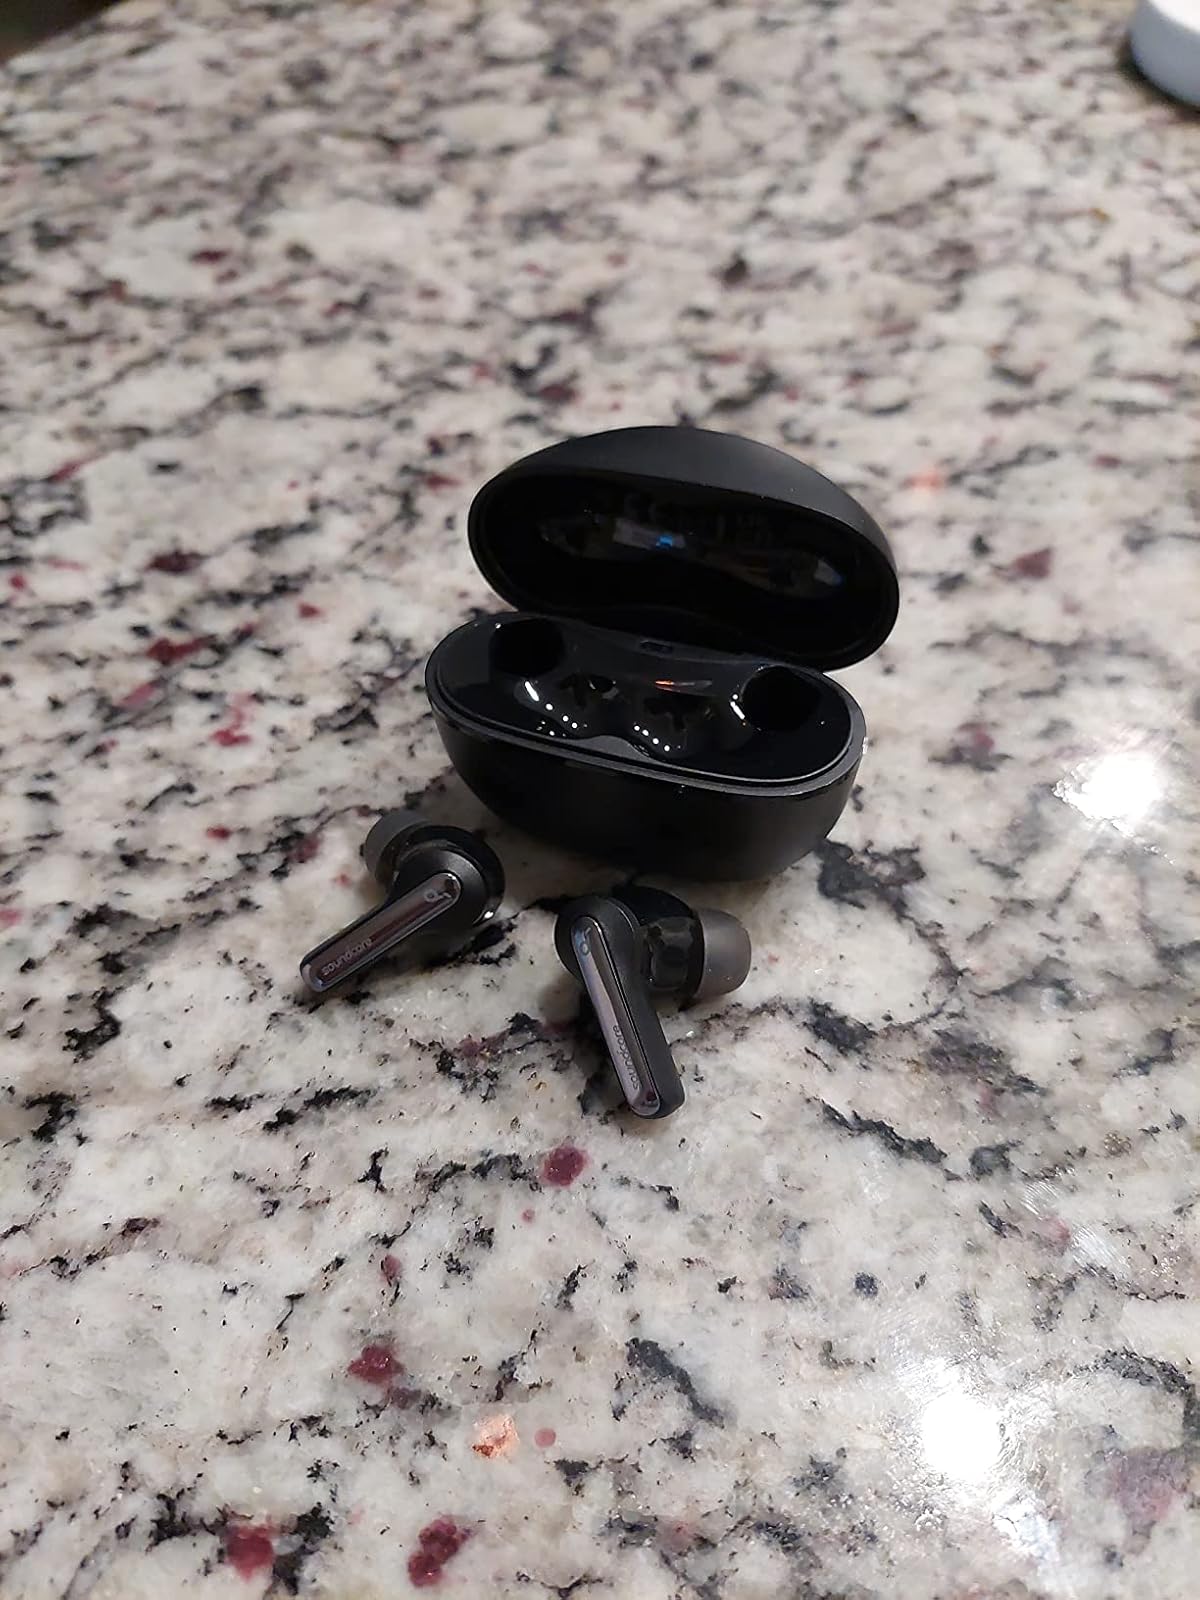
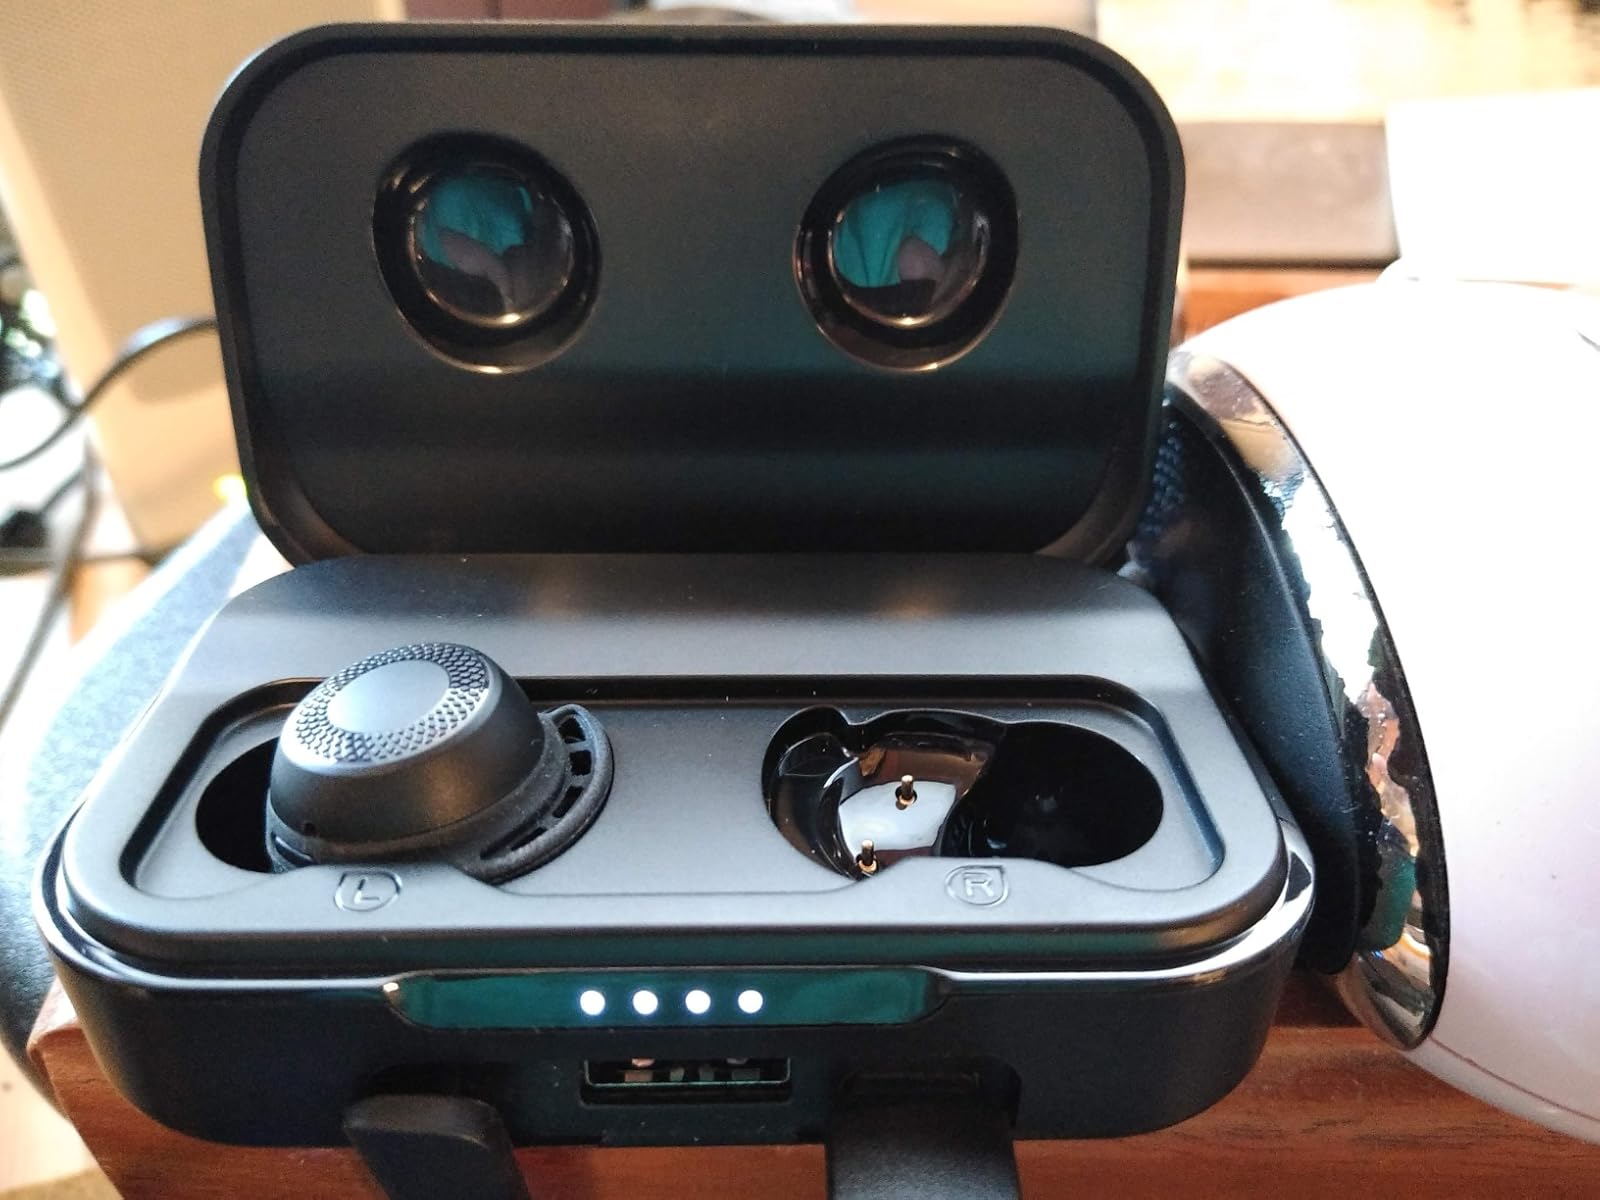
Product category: earbuds
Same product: no